Dutch Gap Canal

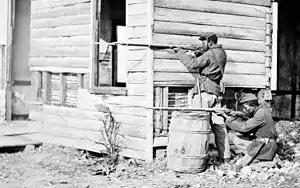
Soldiers from a United States Colored Troops unit on picket duty at Dutch Gap

The Dutch Gap Canal also became a focal point for negotiating the treatment of black soldiers captured by the Confederates during the Petersburg Campaign. In 1863, A joint resolution by the Confederate Congress declared captured black soldiers agents of servile insurrection who were subject to execution or enslavement. In response, the Lincoln administration ordered that an equal number of Confederate soldiers be put to death for each black soldier executed and that for every black soldier enslaved, a Confederate soldier forced into menial labor. In October 1864, When Benjamin Butler found out that captured black Union soldiers were being enslaved to build Confederate emplacements that were under Union artillery bombardment, he ordered Confederate prisoners to be forced to work on the Dutch Gap Canal even as it was being bombarded by Confederate artillery. In response to Butler's action, General Robert E. Lee informed General Ulysses S. Grant a week later that captured African-American soldiers who were not originally freedmen would be treated as regular prisoners of war. Lee also informed Grant that captured African-American soldiers were no longer working on the fortifications; in turn, Grant ordered Butler to release the Confederates from digging the canal.